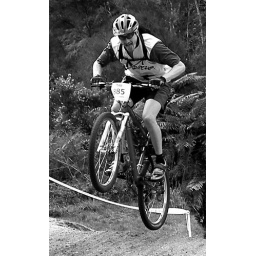
taken at the day night thriller 12 hour mountain bike race held in Taupo Nz